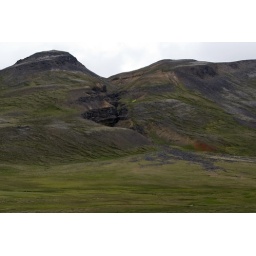
a red patch of lava in a green field